John Scalzi

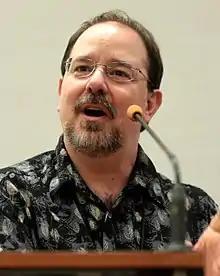
Scalzi at the 2018 Phoenix Comic Fest

John Michael Scalzi II (born May 10, 1969) is an American science fiction author and former president of the Science Fiction and Fantasy Writers of America. He is best known for his "Old Man's War" series, three novels of which have been nominated for the Hugo Award, and for his blog "Whatever", where he has written on a number of topics since 1998. He won the Hugo Award for Best Fan Writer in 2008 based predominantly on that blog, which he has also used for several charity drives. His novel "Redshirts" won the 2013 Hugo Award for Best Novel. He has written non-fiction books and columns on diverse topics such as finance, video games, films, astronomy, writing and politics, and served as a creative consultant for the TV series "Stargate Universe".